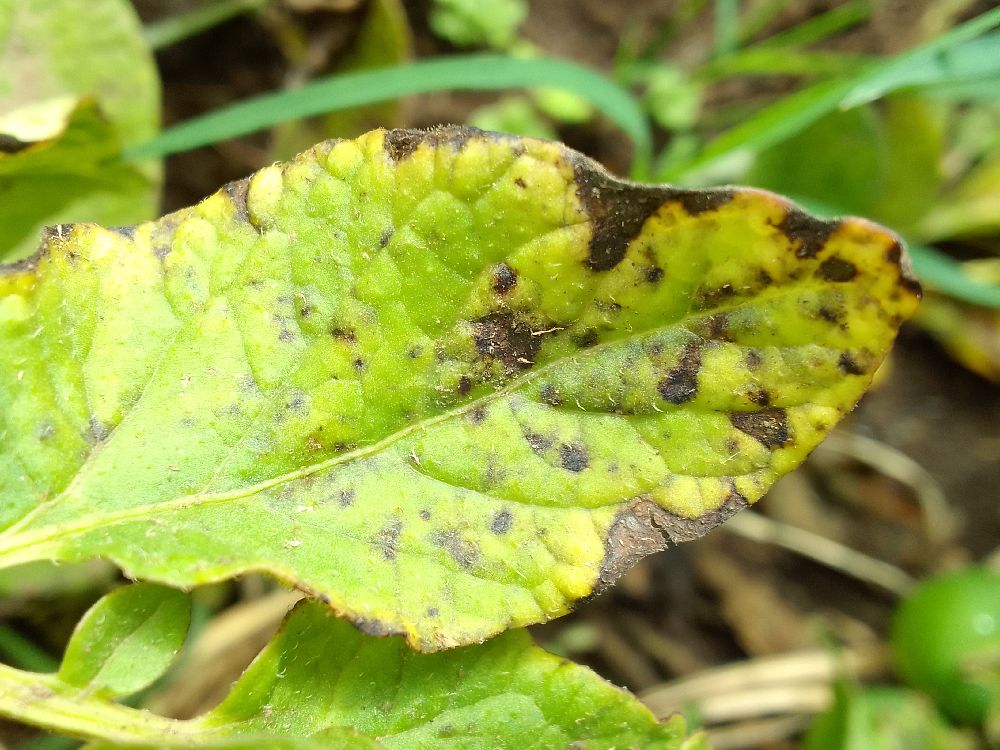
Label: Early blight